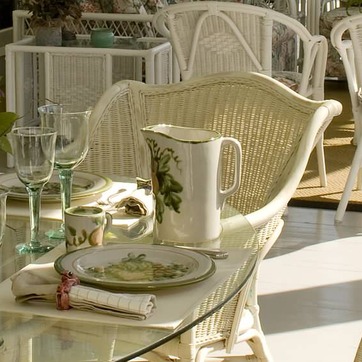
Material: ceramic